Ełk

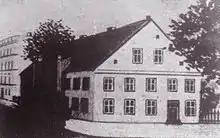
Old Gymnasium around 1830

At the beginning of the 19th century, a Polish-language teachers' college was organised in the city by Tymoteusz Gizewiusz. Until 1802, students of the local school spoke almost exclusively Polish. In 1813 the school was transformed into a German gymnasium. The position of a Polish teacher remained in place until 1819. In 1820, Fryderyk Tymoteusz Krieger became the superintendent of the school and actively defended the rights of local Poles to use the Polish language. Krieger also prepared Polish educational programs, in opposition to attempts at Germanization by Prussian authorities. He was the first pastor in Masuria to protest against the Germanization of Polish schools in the region. Prussian authorities launched investigations against him three times. Among the students of the local gymnasium was Gustaw Gizewiusz, a relative of Krieger, who became one of the best-known advocates against the Germanisation of Masuria. Polish people who had acquired knowledge of the German language, including children whose parents did not speak German, were officially classified as ethnic Germans by the authorities, and were denied the right to attend Polish church services. In 1825, Lyck was "officially" inhabited by 1,748 Germans and 1,394 Poles.